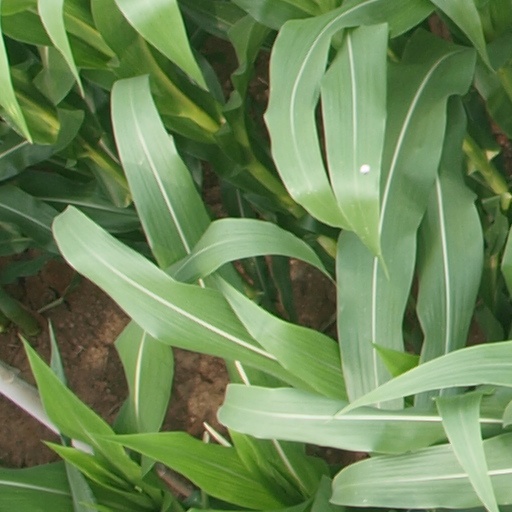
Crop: maize; corn